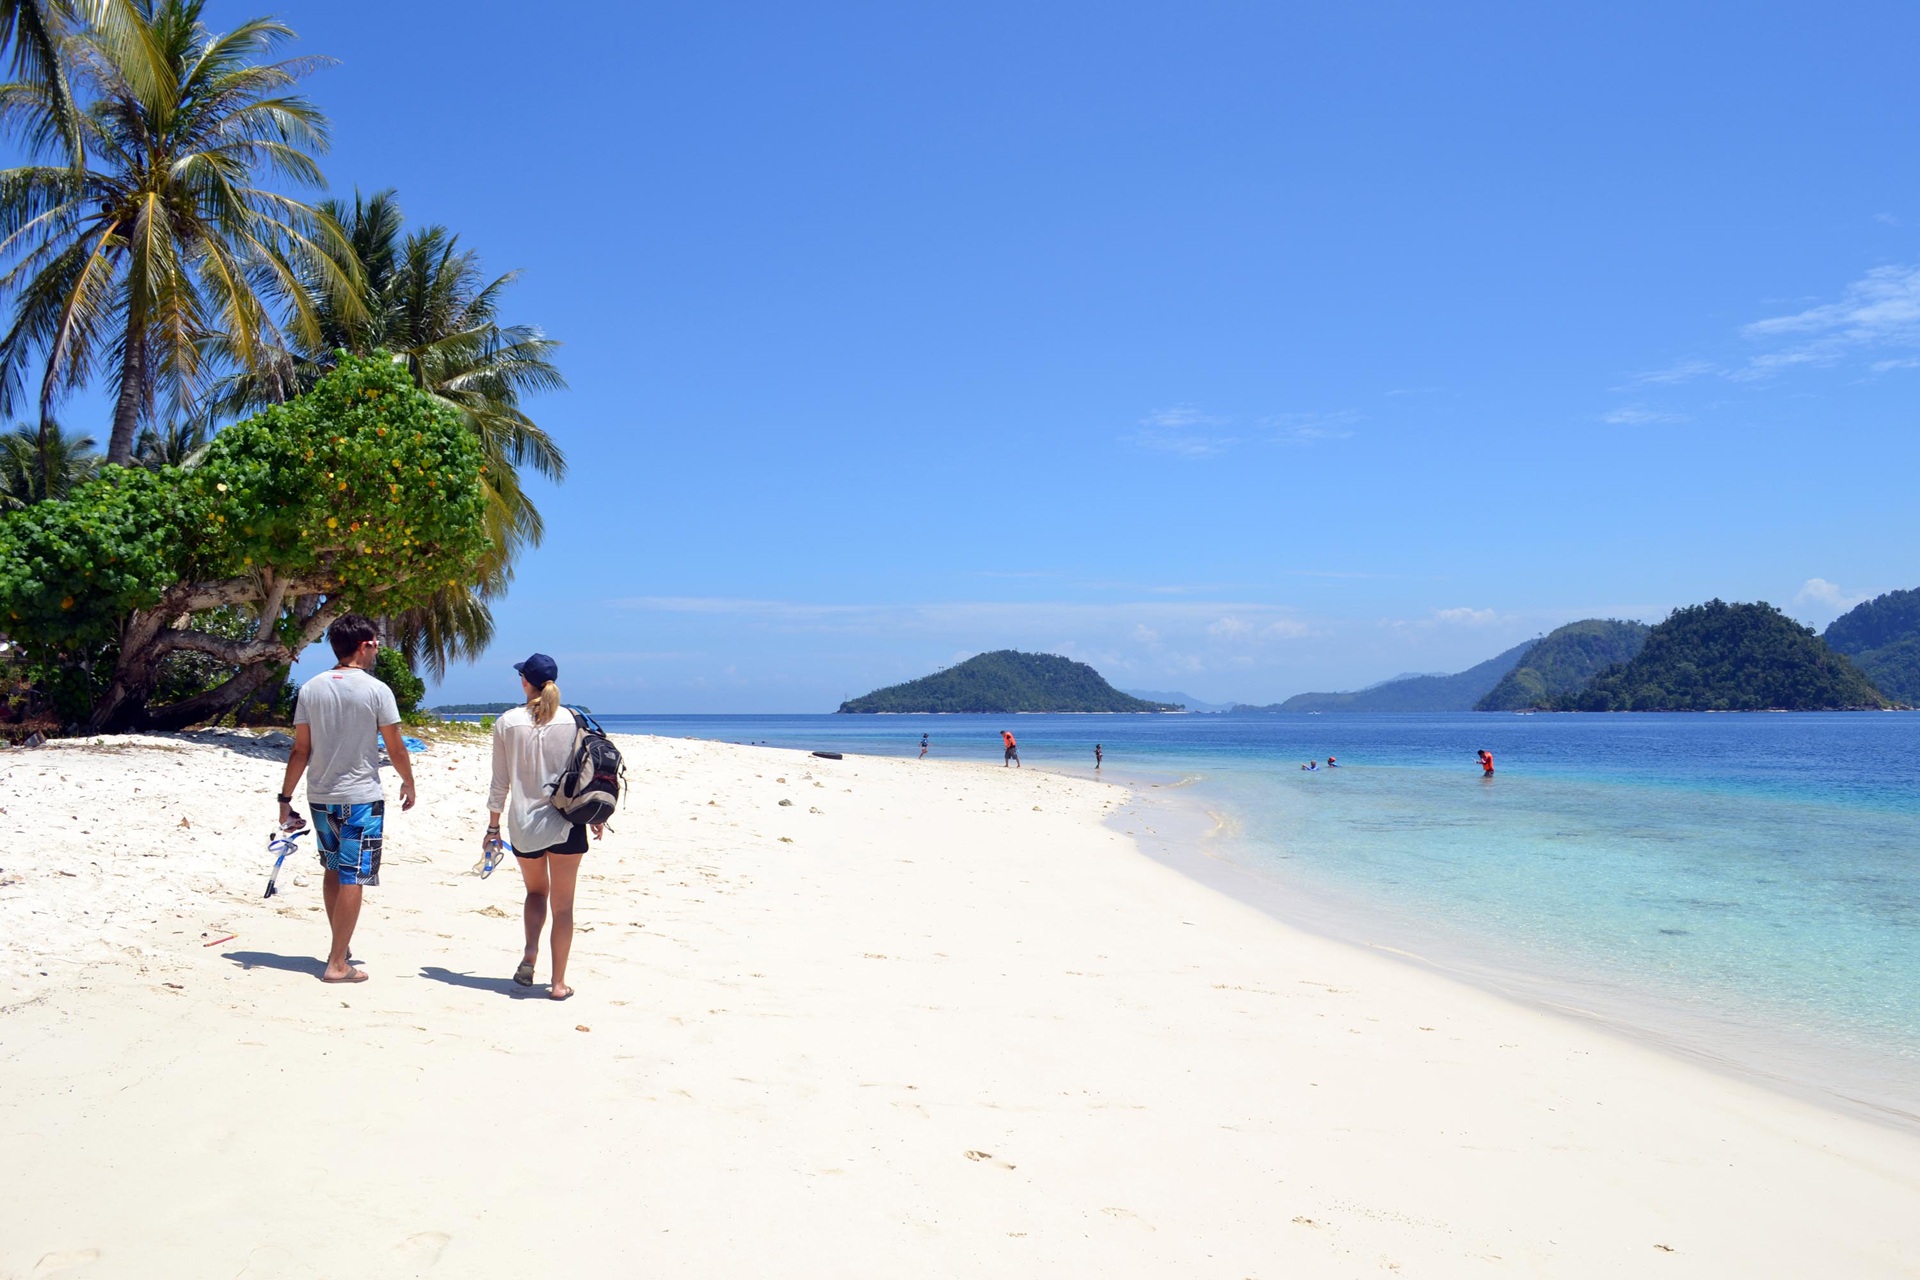
beach, landscape, sea, coast, water, nature, outdoor, sand, ocean, shore, summer, vacation, travel, relax, paradise, holiday, lagoon, bay, island, blue, tourism, body of water, happy, caribbean, cape